Signatech

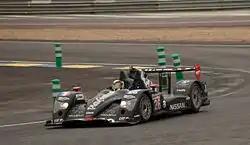
Signatech Nissan at the 2011 24 Hours of Le Mans

The team won the FIA European Formula Three Cup in 1999 with Benoît Tréluyer. It won the French Formula Three Championship in 2000 with Jonathan Cochet as driver, who also won the European Cup and Masters of Formula 3 that year, and won the Korea Super Prix for the team in 2001. In 2002, Renaud Derlot won the European F3 Cup for the team.